Alex Borstein: Corsets & Clown Suits

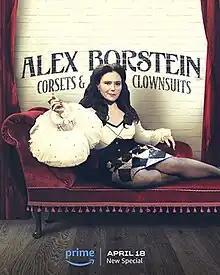

Alex Borstein: Corsets & Clown Suits is a musical comedy special starring Alex Borstein, and directed by Scott Ellis. It was released on Prime Video on April 18, 2023.